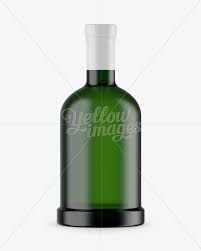
Waste category: glass